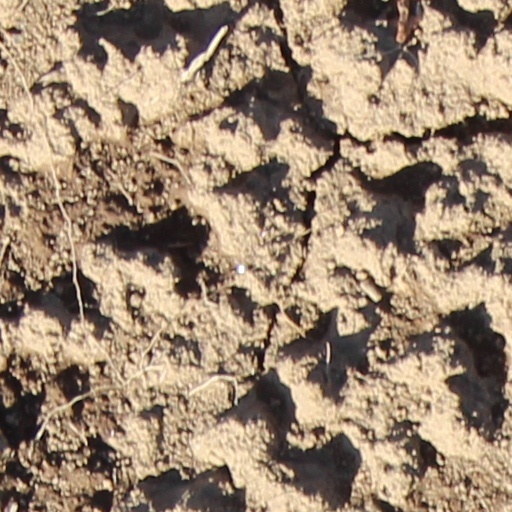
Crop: wheat